Seiza

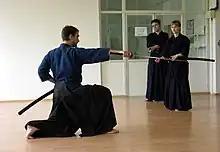
This iaido practitioner is executing a cut directly from "kiza"

Sitting cross-legged, "agura", is considered informal: it is appropriate for certain situations but not others. It is common in informal situations, such as eating at a low table in a casual restaurant, and allowed in formal situations especially for those for whom "seiza" is difficult, such as elderly or non-Japanese people.